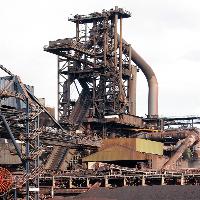
Weather: cloudy or overcast